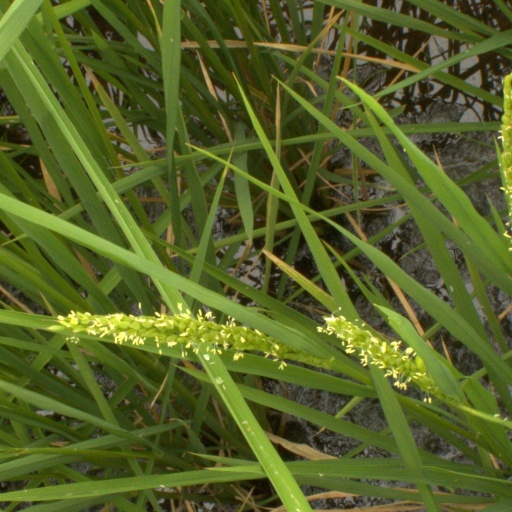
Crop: rice